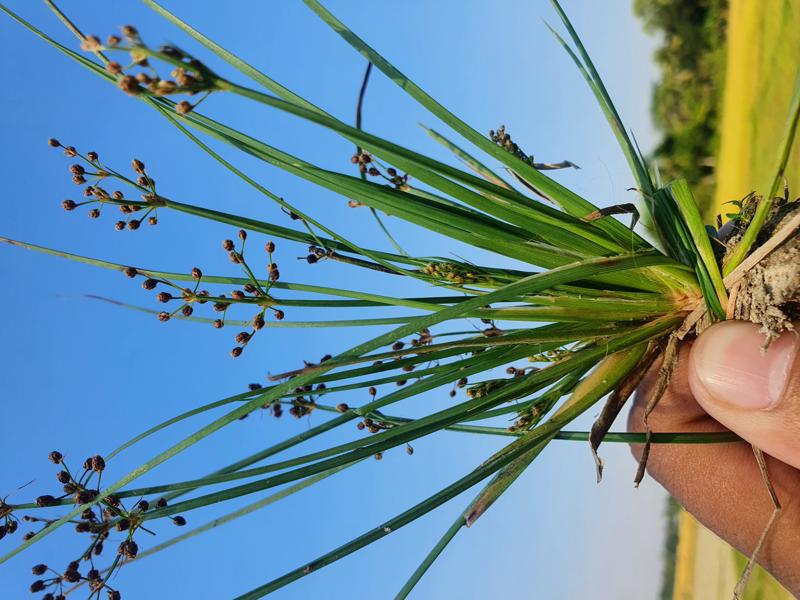
Weed species: Fimbristylis littoralis